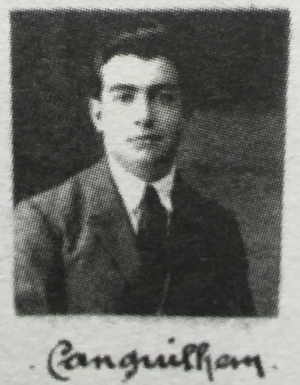
Georges Canguilhem, né le 4 juin 1904 à Castelnaudary et mort le 11 septembre 1995 à Marly-le-Roi, est un philosophe et résistant français. Normalien agrégé et docteur en médecine ayant refusé d'exercer, il dirige l'IHPST de 1956 à 1971 à la suite de Gaston Bachelard.